Samskara (rite of passage)

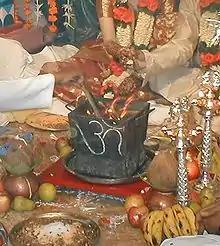
A rite of passage with yajna ceremony often marks a Hindu wedding.

Keshanta (IAST: Keśānta) (literally, getting rid of hairs) is the first shave of a youth's facial hair. This was typically observed about age sixteen, and the emerging beard and moustache were shaved. The ceremony included gift giving such as to the barber and the teacher at his school. The coming of age ceremony ended with the student reciting his vow of chastity and the code of Brahmacharya.